1989 Israeli municipal elections

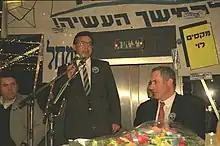
Mayor of Lod Maxim Levy and Deputy Minister of Foreign Affairs Benjamin Netanyahu at an election rally

In Jerusalem, incumbent Mayor Teddy Kollek was re-elected with 58.8% of the vote. Kollek's list won 11 seats in the City Council, the Ratz-Shinui list and the Likud list won 4 seats each, Degel HaTorah, Shas and Agudat Yisrael won 3 seats each, and Emuna won one seat.